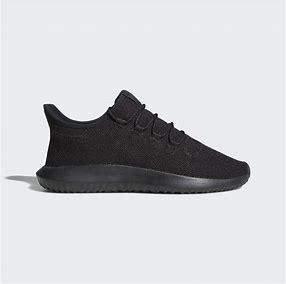
Brand: Adidas
Model: Tubular Shadow